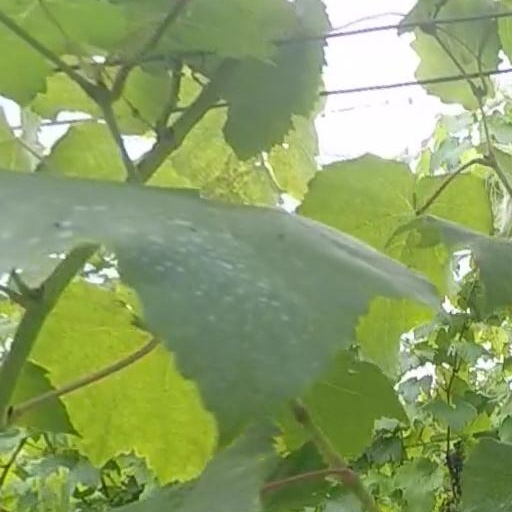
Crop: grape